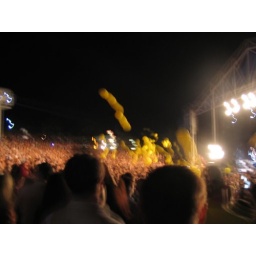
During the song &amp;quot;Yellow&amp;quot;, big yellow balls full of confetti were set lose over the crowd, pretty neat.